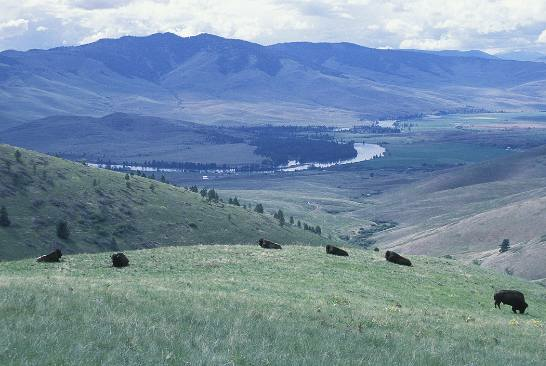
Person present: No